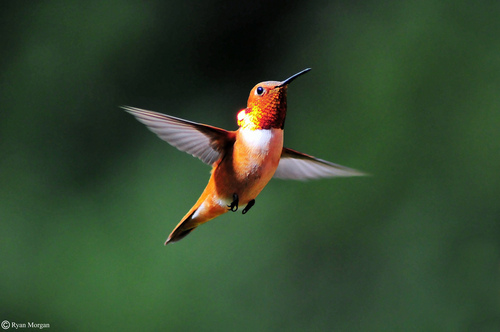
this colorful bird has a long, thin beak and an orange and white body.
tiny bird with wings blurred in flight, orange and white, with a scaled appearance to its head.
a tiny bird with large wings for its size, a colorful body and head, long pointed beak, short legs and short tail.
a bird with an orange belly and a yellow neck.
a small colorful bird with a long pointed beak, white breast, small feet, and bright orange feathers.
the is colorful bird has a long black beak and orange feathers
this bird is bright orange and white in color, with a long skinny beak.
this bird is redwith white and has a long, pointy beak.
this bird has wings that are orange and has a long bill
this bird has wings that are white and has an orange belly
Species: Rufous Hummingbird